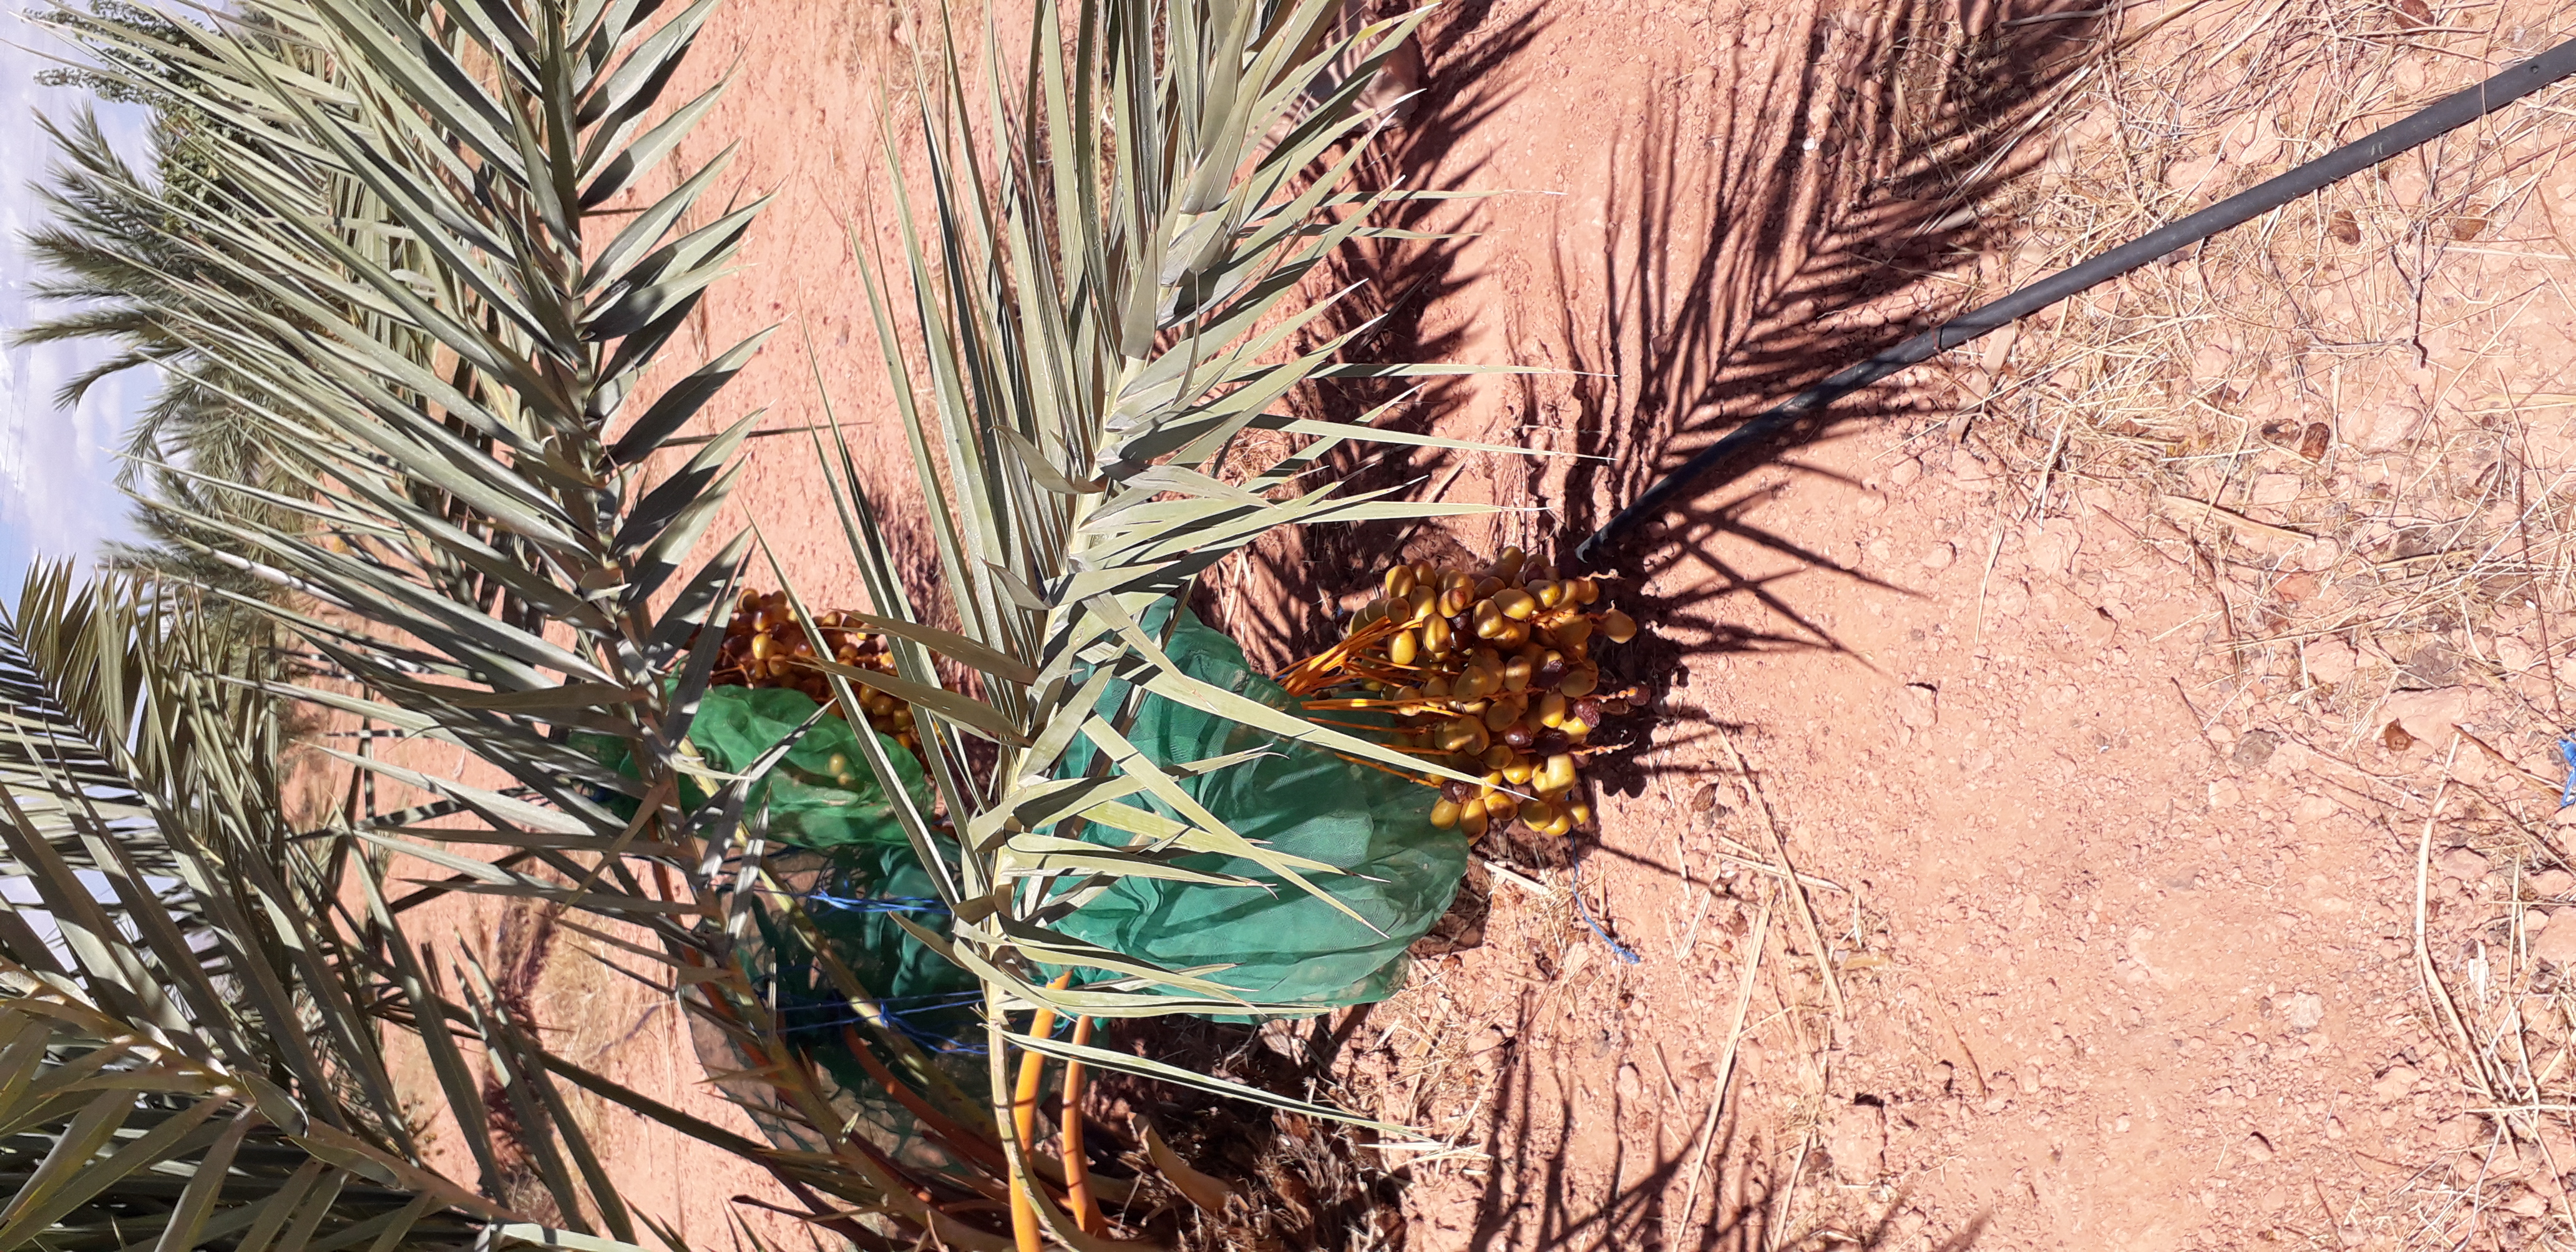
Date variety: Boufagous